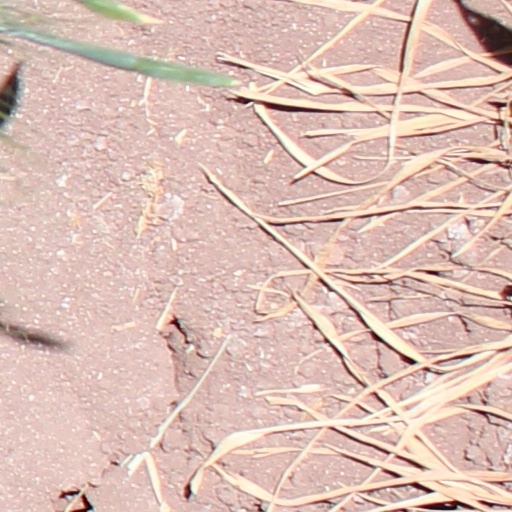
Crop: wheat